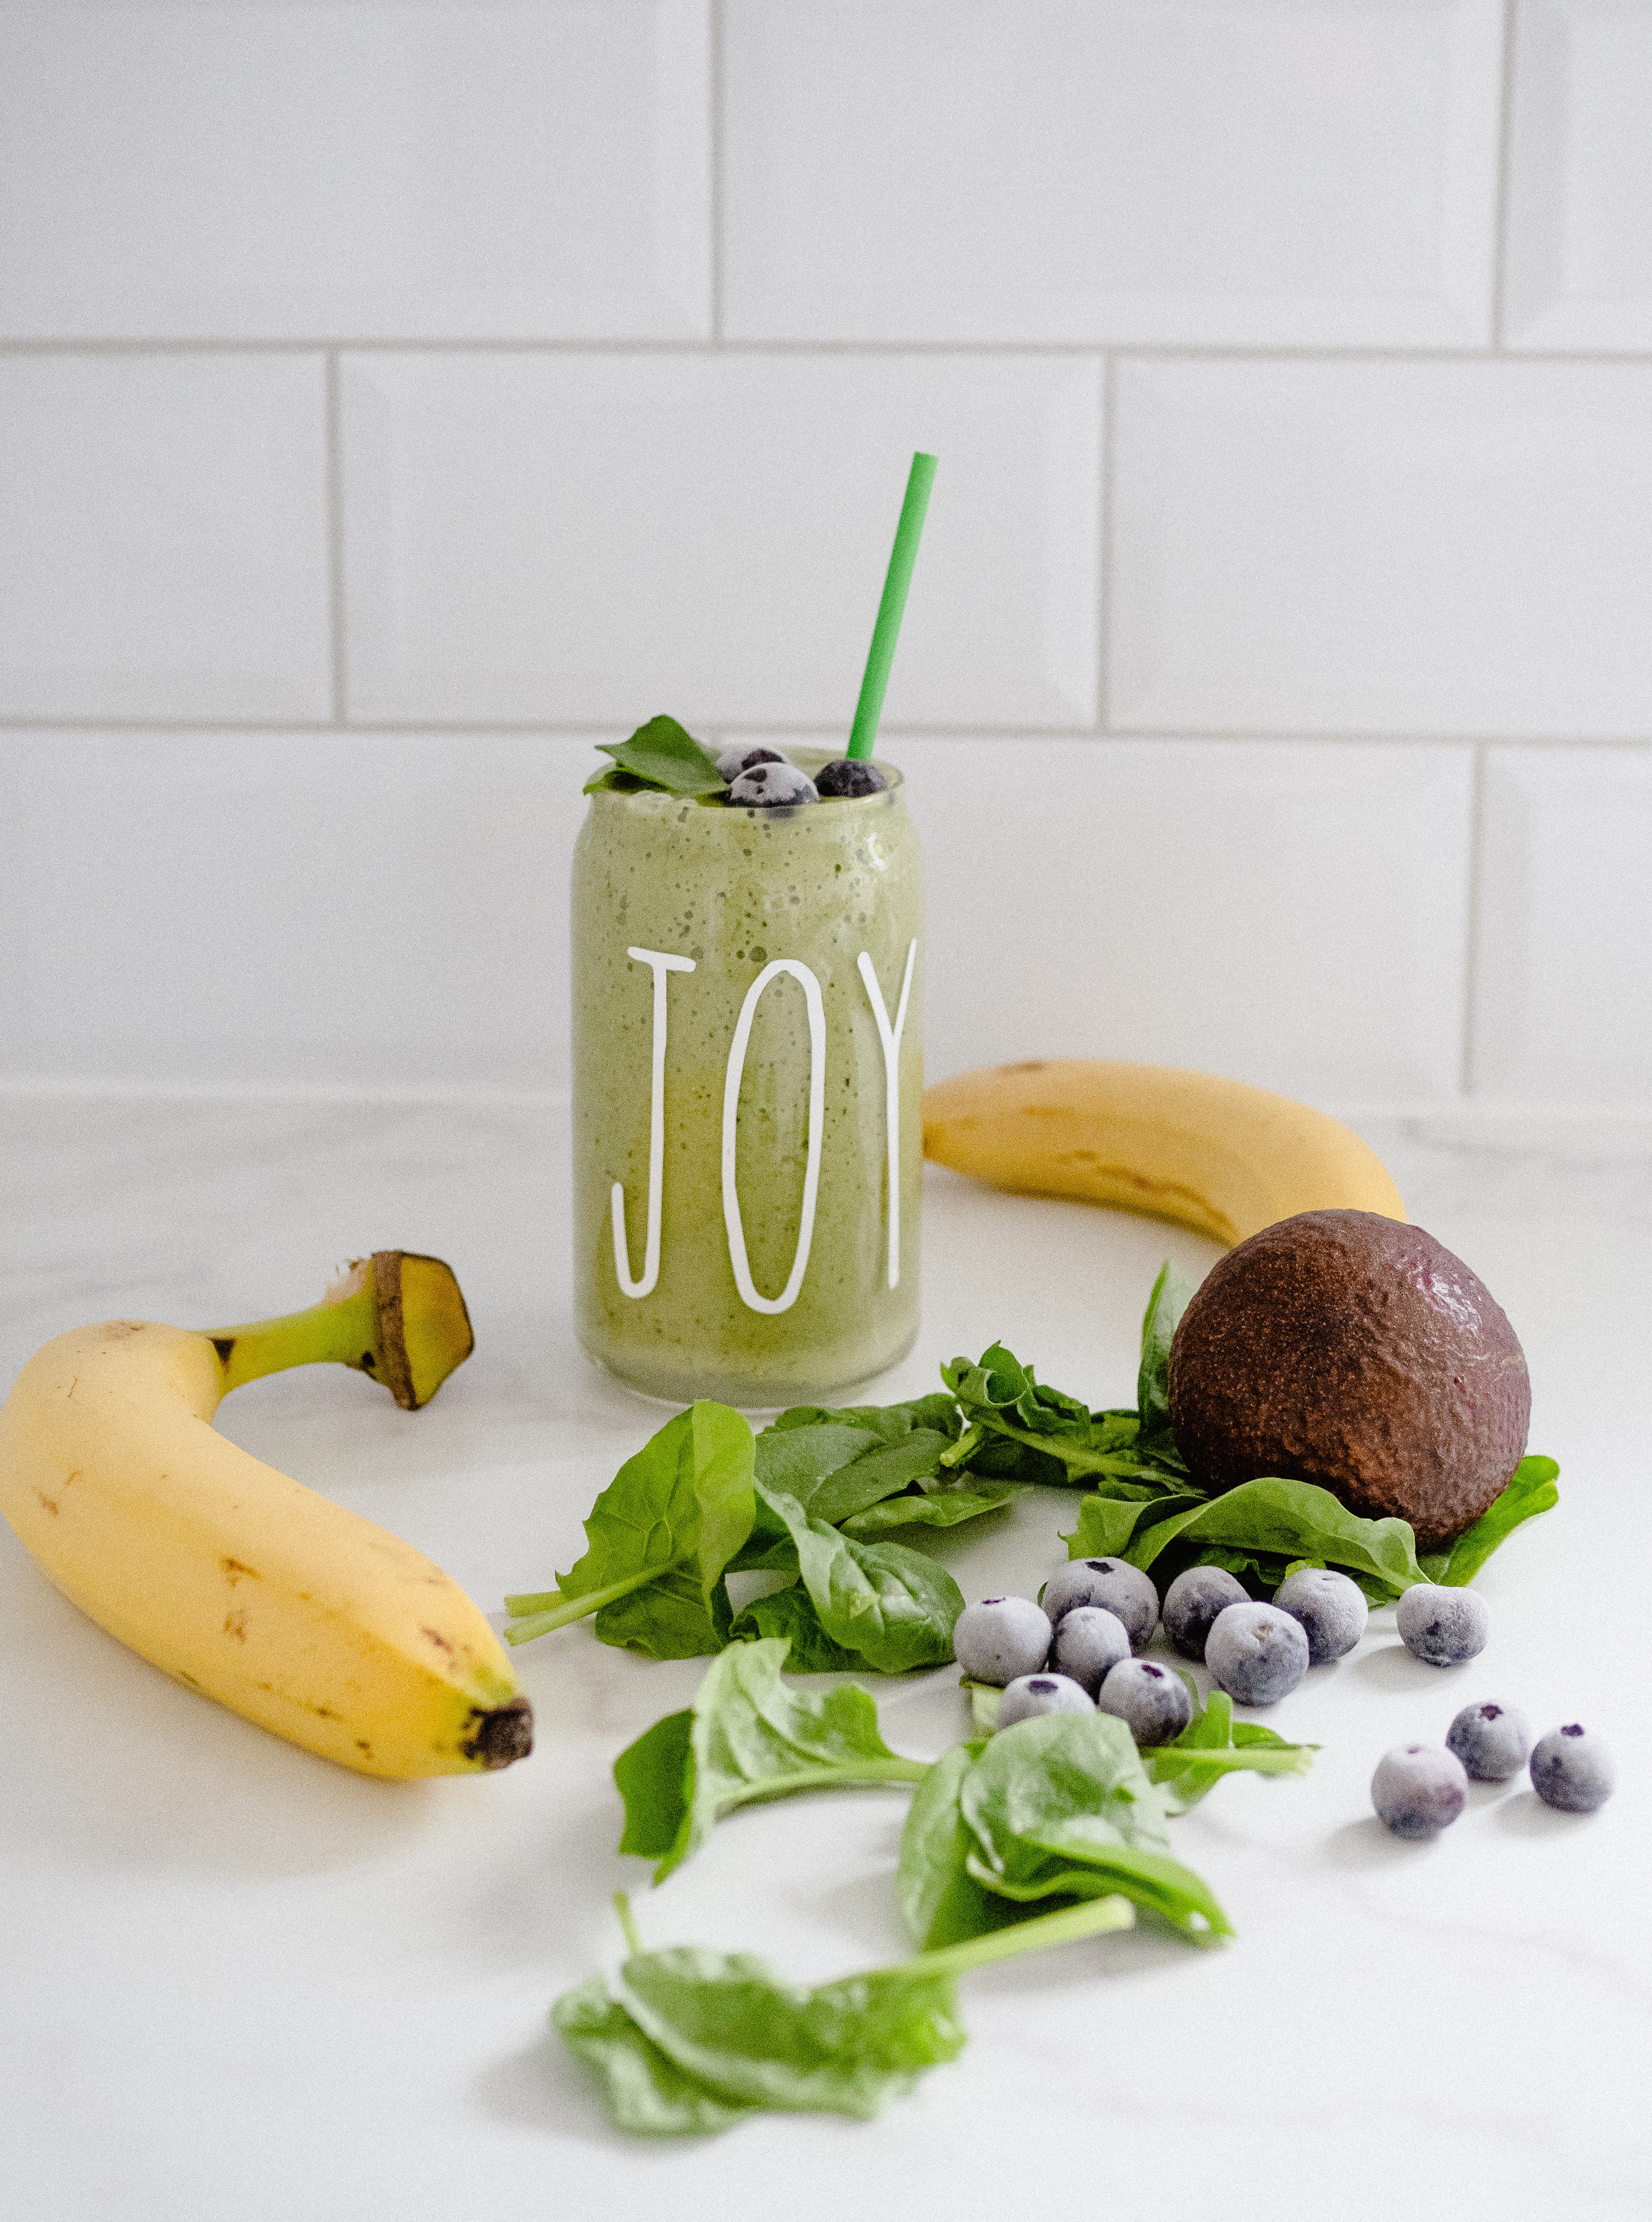
food, tableware, plant, dishware, product, ingredient, fruit, natural foods, recipe, kitchen utensil, serveware, plate, cuisine, superfood, Food group, produce, vegetable, whole food, local food, font, leaf vegetable, dish, garnish, sweetness, platter, banana, Nutraceutical, saba banana, vegan nutrition, still life photography, wine glass, culinary art, herb, banana family, still life, la carte food, comfort food, floral design, finger food, seedless fruit, berry, dessert, bowl, grape, root vegetable, vegetarian food, cooking plantain, nightshade family